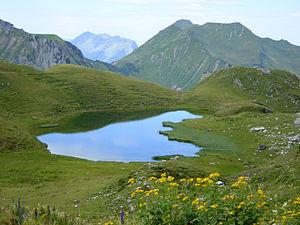
Les Alpes d'Allgäu sont un massif des Préalpes orientales septentrionales. Elles s'élèvent entre l'Autriche et l'Allemagne, au sud de l'Allgäu, un territoire germanique qui leur donne son nom.